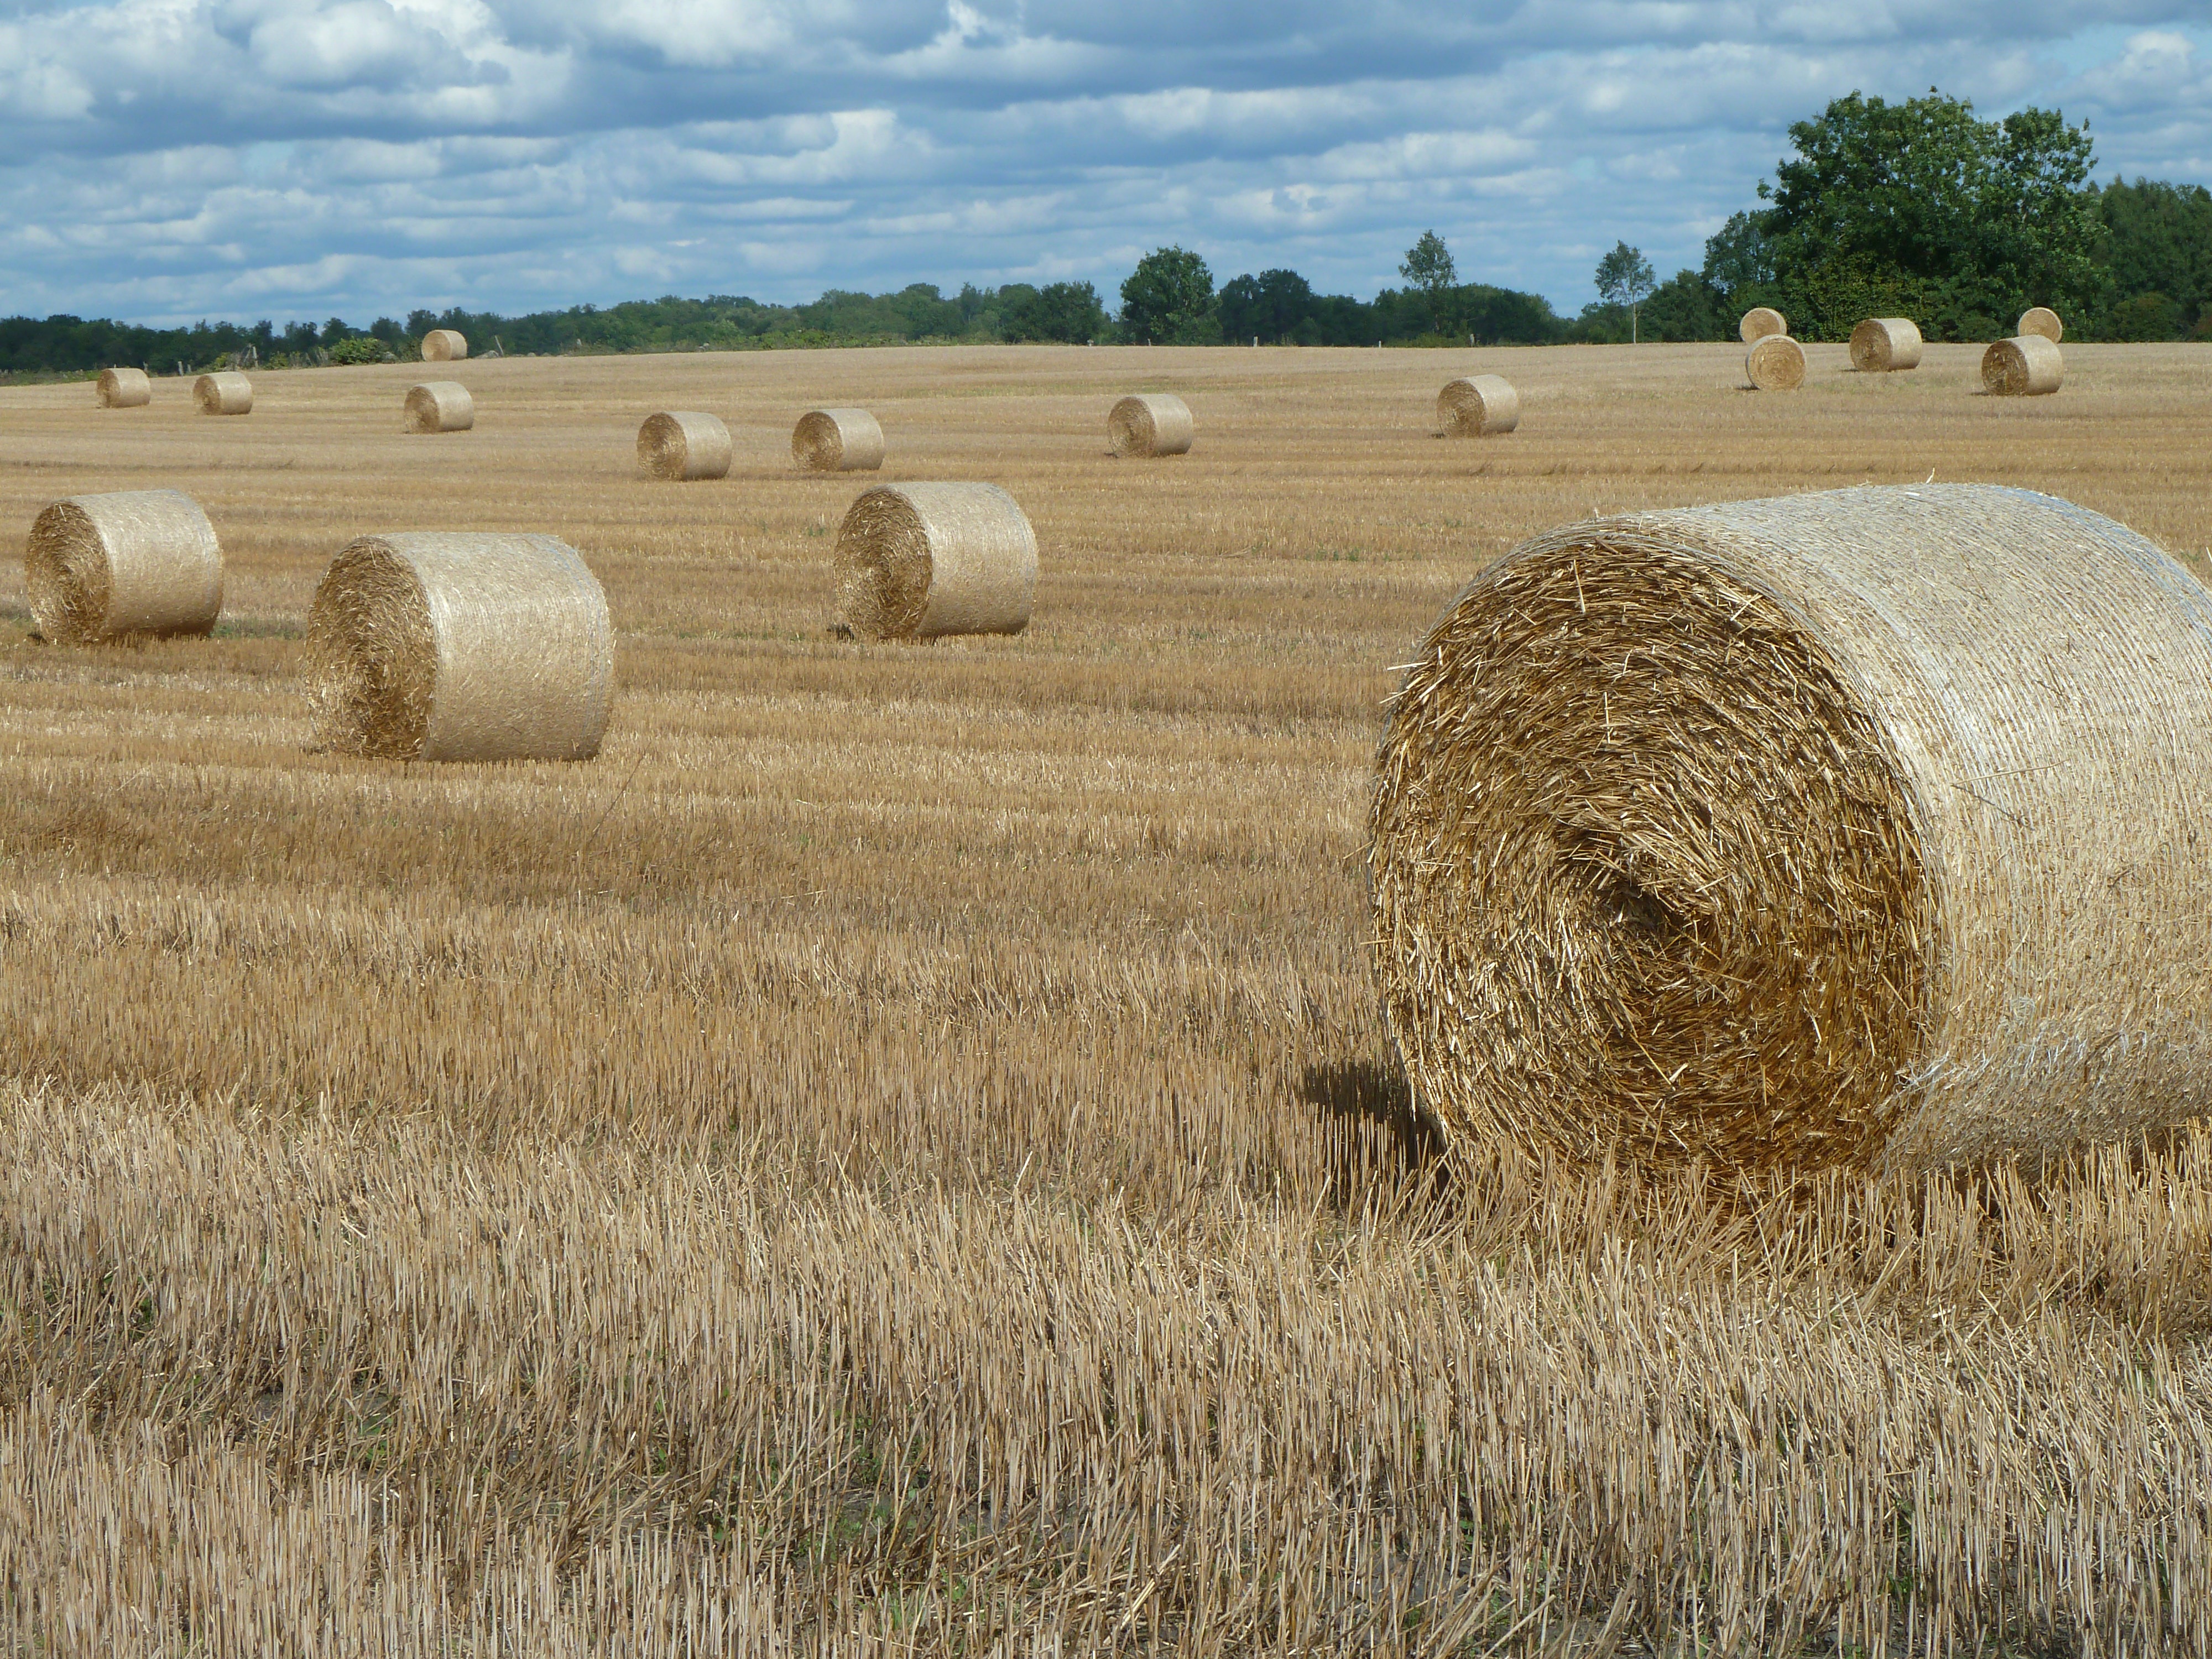
nature, plant, hay, field, farm, prairie, country, summer, food, harvest, crop, pasture, soil, agriculture, plain, grassland, sweden, straw, landscapes, himmel, go, straw bales, rural area, beautifully, sk ne, grass family